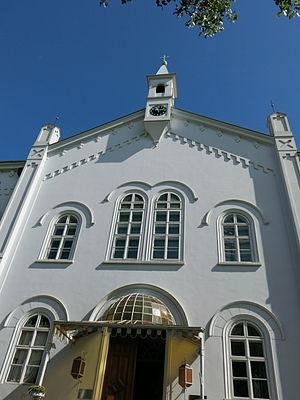
Le premier hôpital de la ville est une institution de santé située à Belgrade, la capitale de la Serbie, dans la municipalité urbaine de Stari grad. Construit en 1868, il est inscrit sur la liste des biens culturels de la ville de Belgrade.